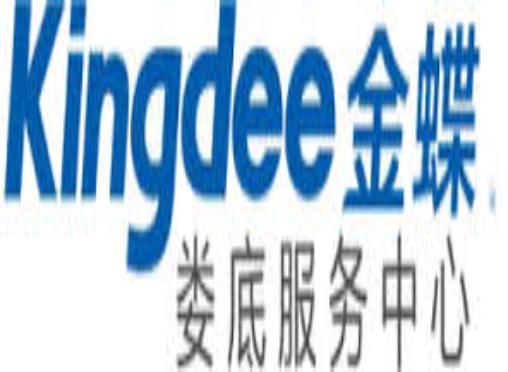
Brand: kingdee
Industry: Electronic